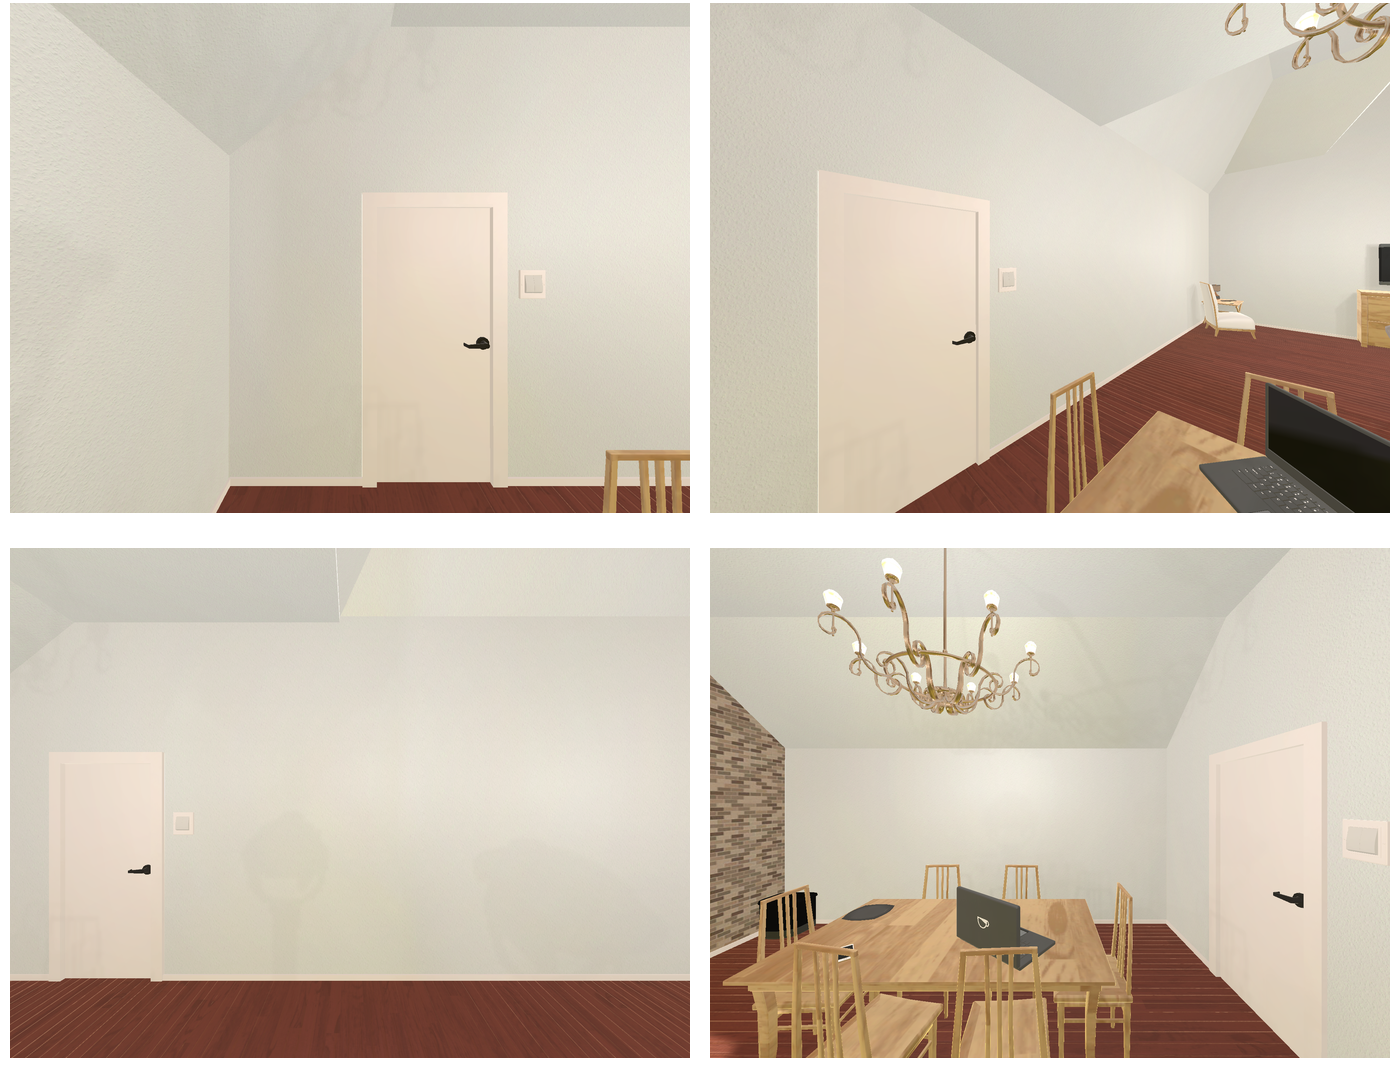Task instruction: Open the door.
Answer: {"task_instruction": "Open the door.", "nodes": ["door", "handle"], "edges": [{"functional_relationship": "openorclose", "object1": "handle", "object2": "door", "spatial_relations": ["right_of", "close", "in_front_of"], "is_touching": true}], "action_type": "pull", "function_type": "open_close_control"}